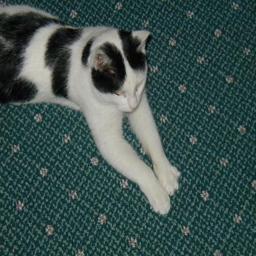
Animal: cats